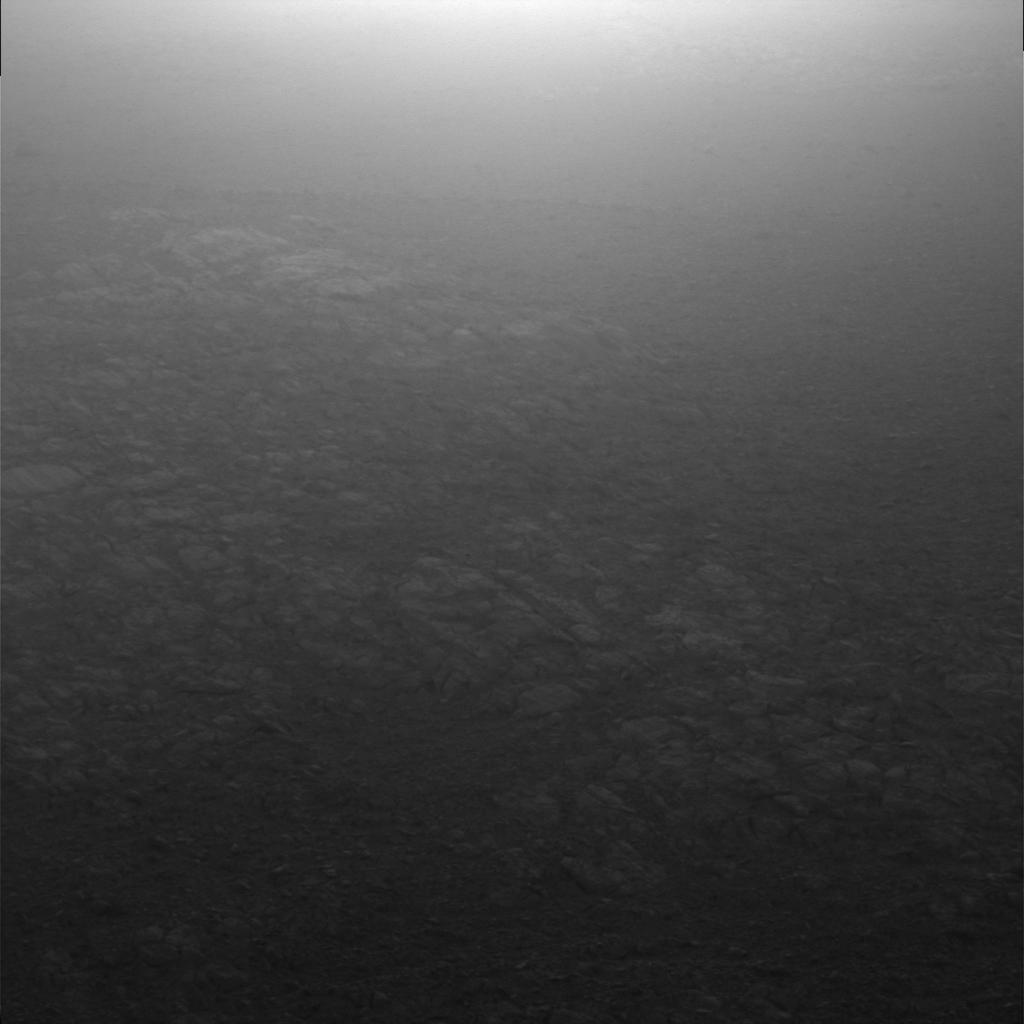
Surface features visible: Rock Outcrops, Clasts, Rock (Linear Features), Soil, Nearby Surface